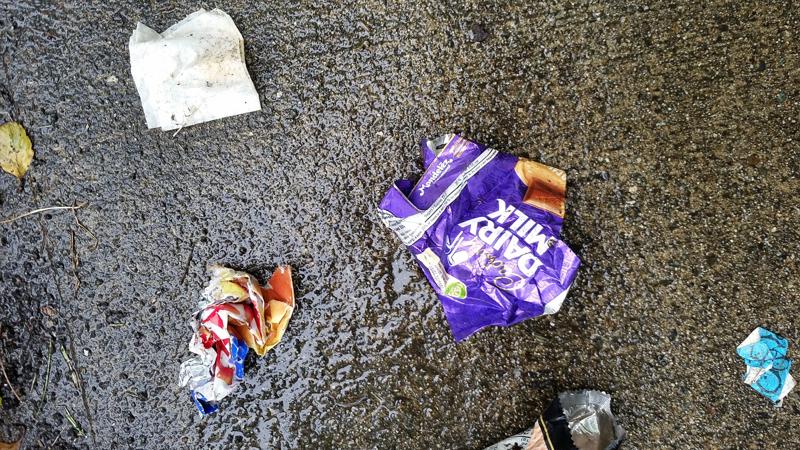
Label: trash